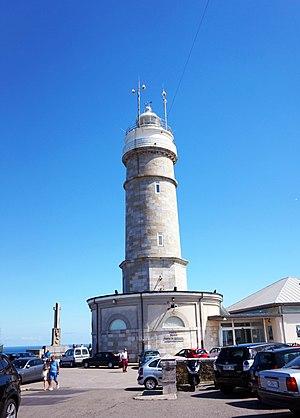
Le phare de Cabo Mayor ou phare de Bellavista est un phare situé dans la ville de Santander, dans la province de Cantabrie en Espagne.